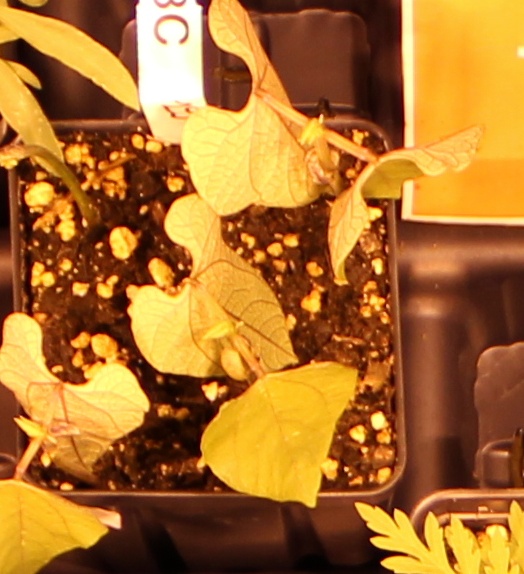
Label: Blackbean